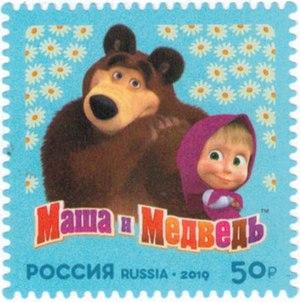
№ 2557-2559. Timbre «
Masha et Michka est une série télévisée d'animation 3D humoristique russe créée en 2009 par le studio Animaccord. Chaque épisode dure entre sept et huit minutes.